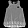
Label: Dress